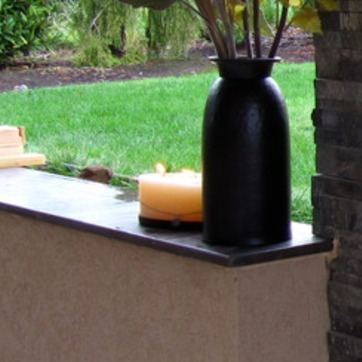
Material: other